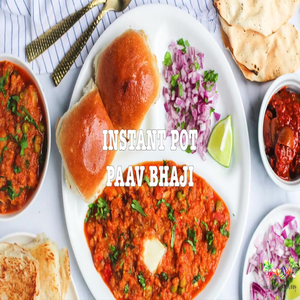
Dish: pavbhaji